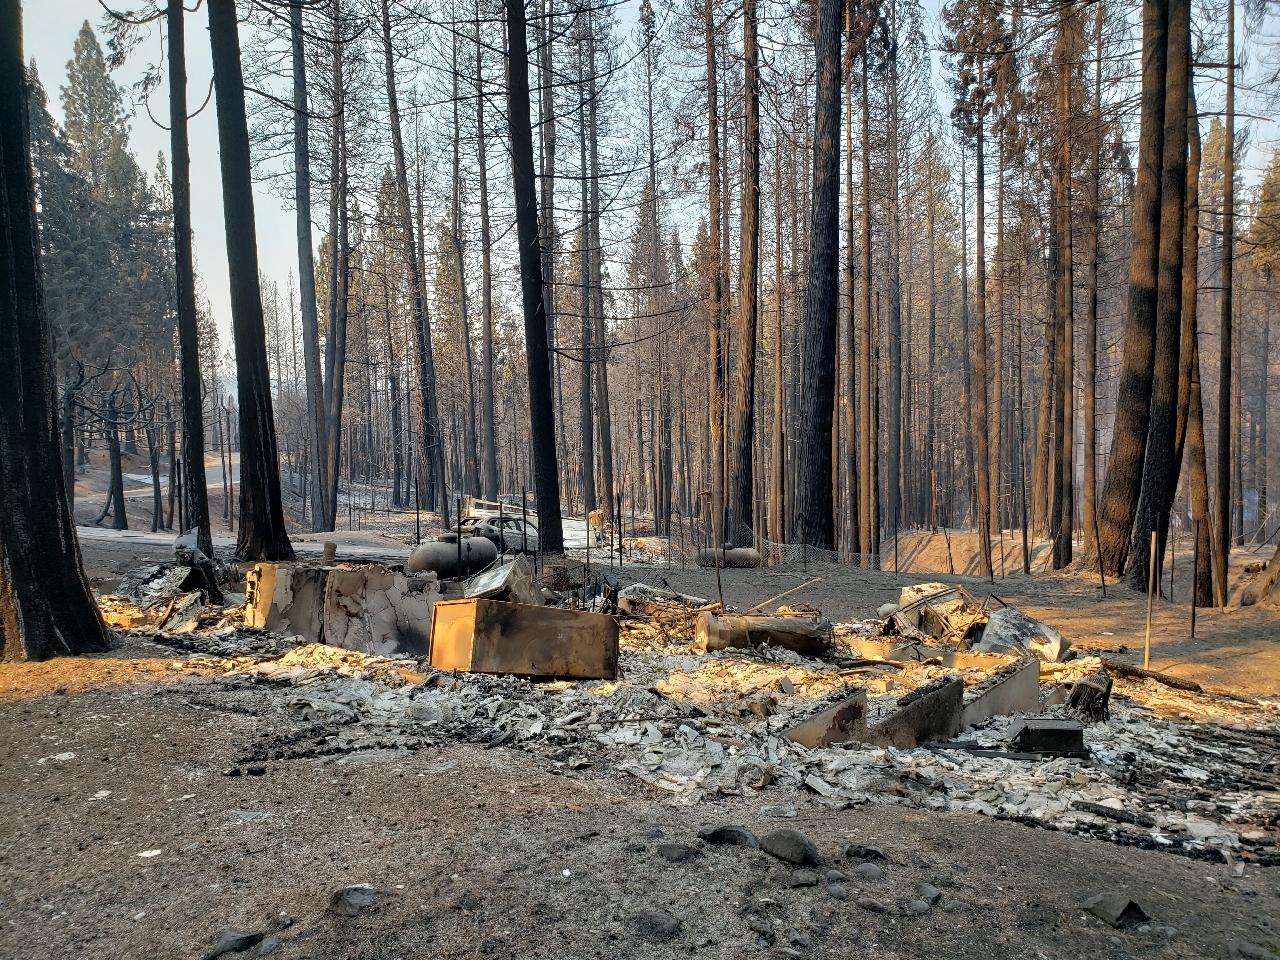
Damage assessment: destroyed